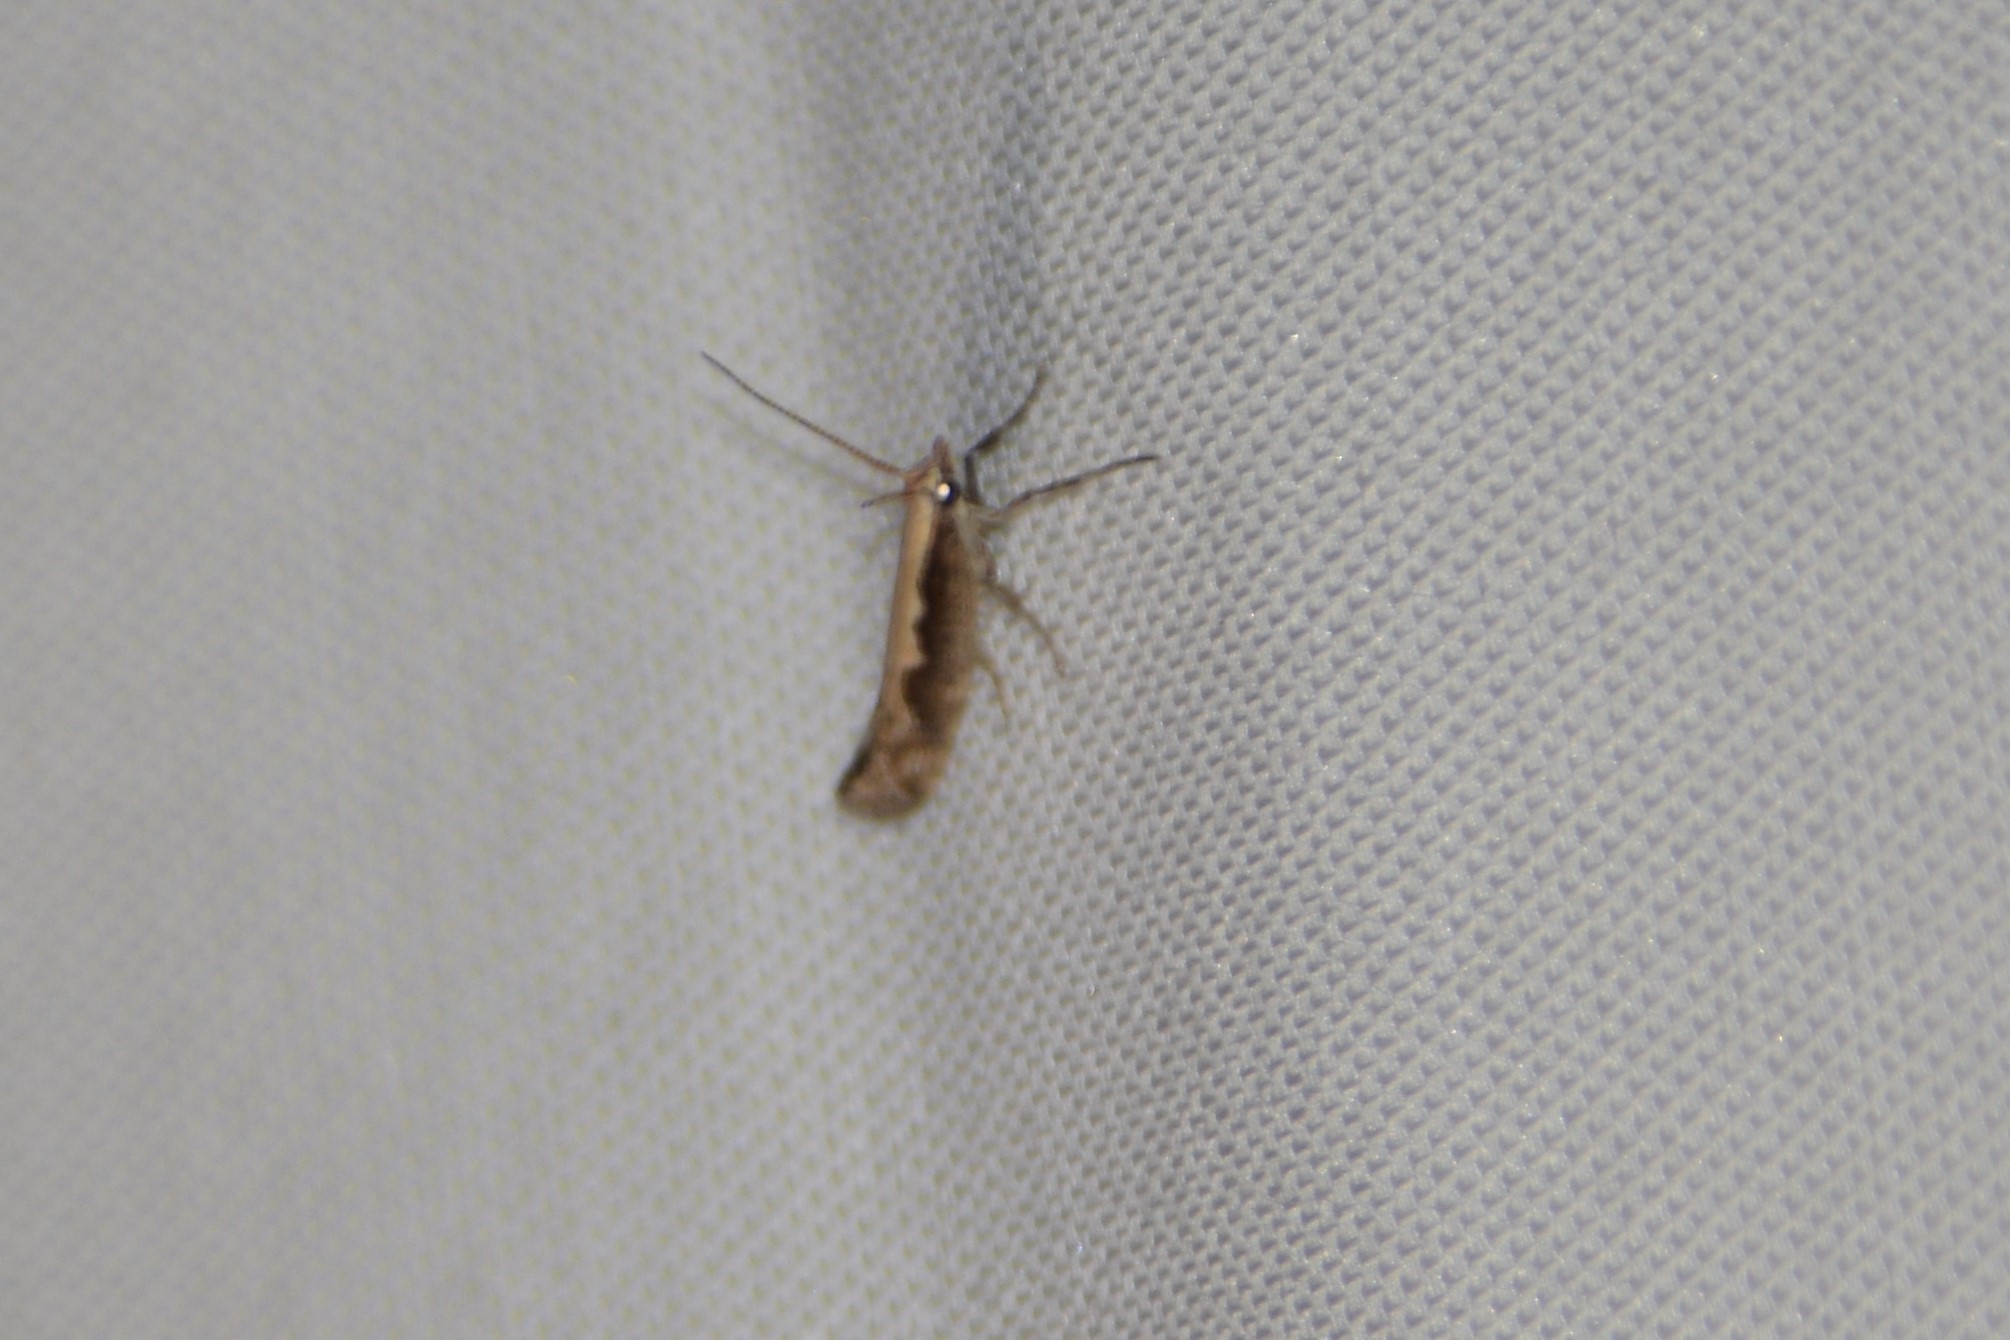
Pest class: diamondback_moth